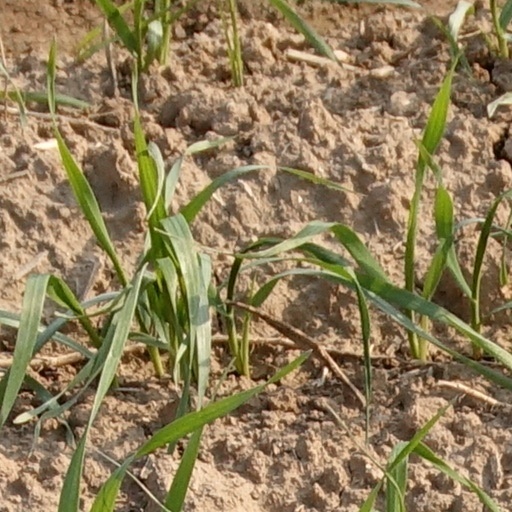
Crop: wheat